Dutch House (New Castle, Delaware)

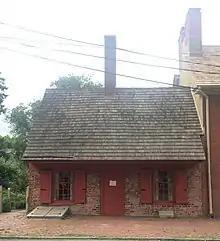
The Dutch House in New Castle, possibly the oldest building in the state of Delaware

The Dutch House is a late-17th-century house in New Castle in the U.S. state of Delaware. Built during New Castle's colonial period, it is considered one of the oldest houses in the state. The house has been used for various purposes throughout its history, including as a rental property, storehouse, and historic house museum. The Dutch House is currently managed by the New Castle Historical Society.